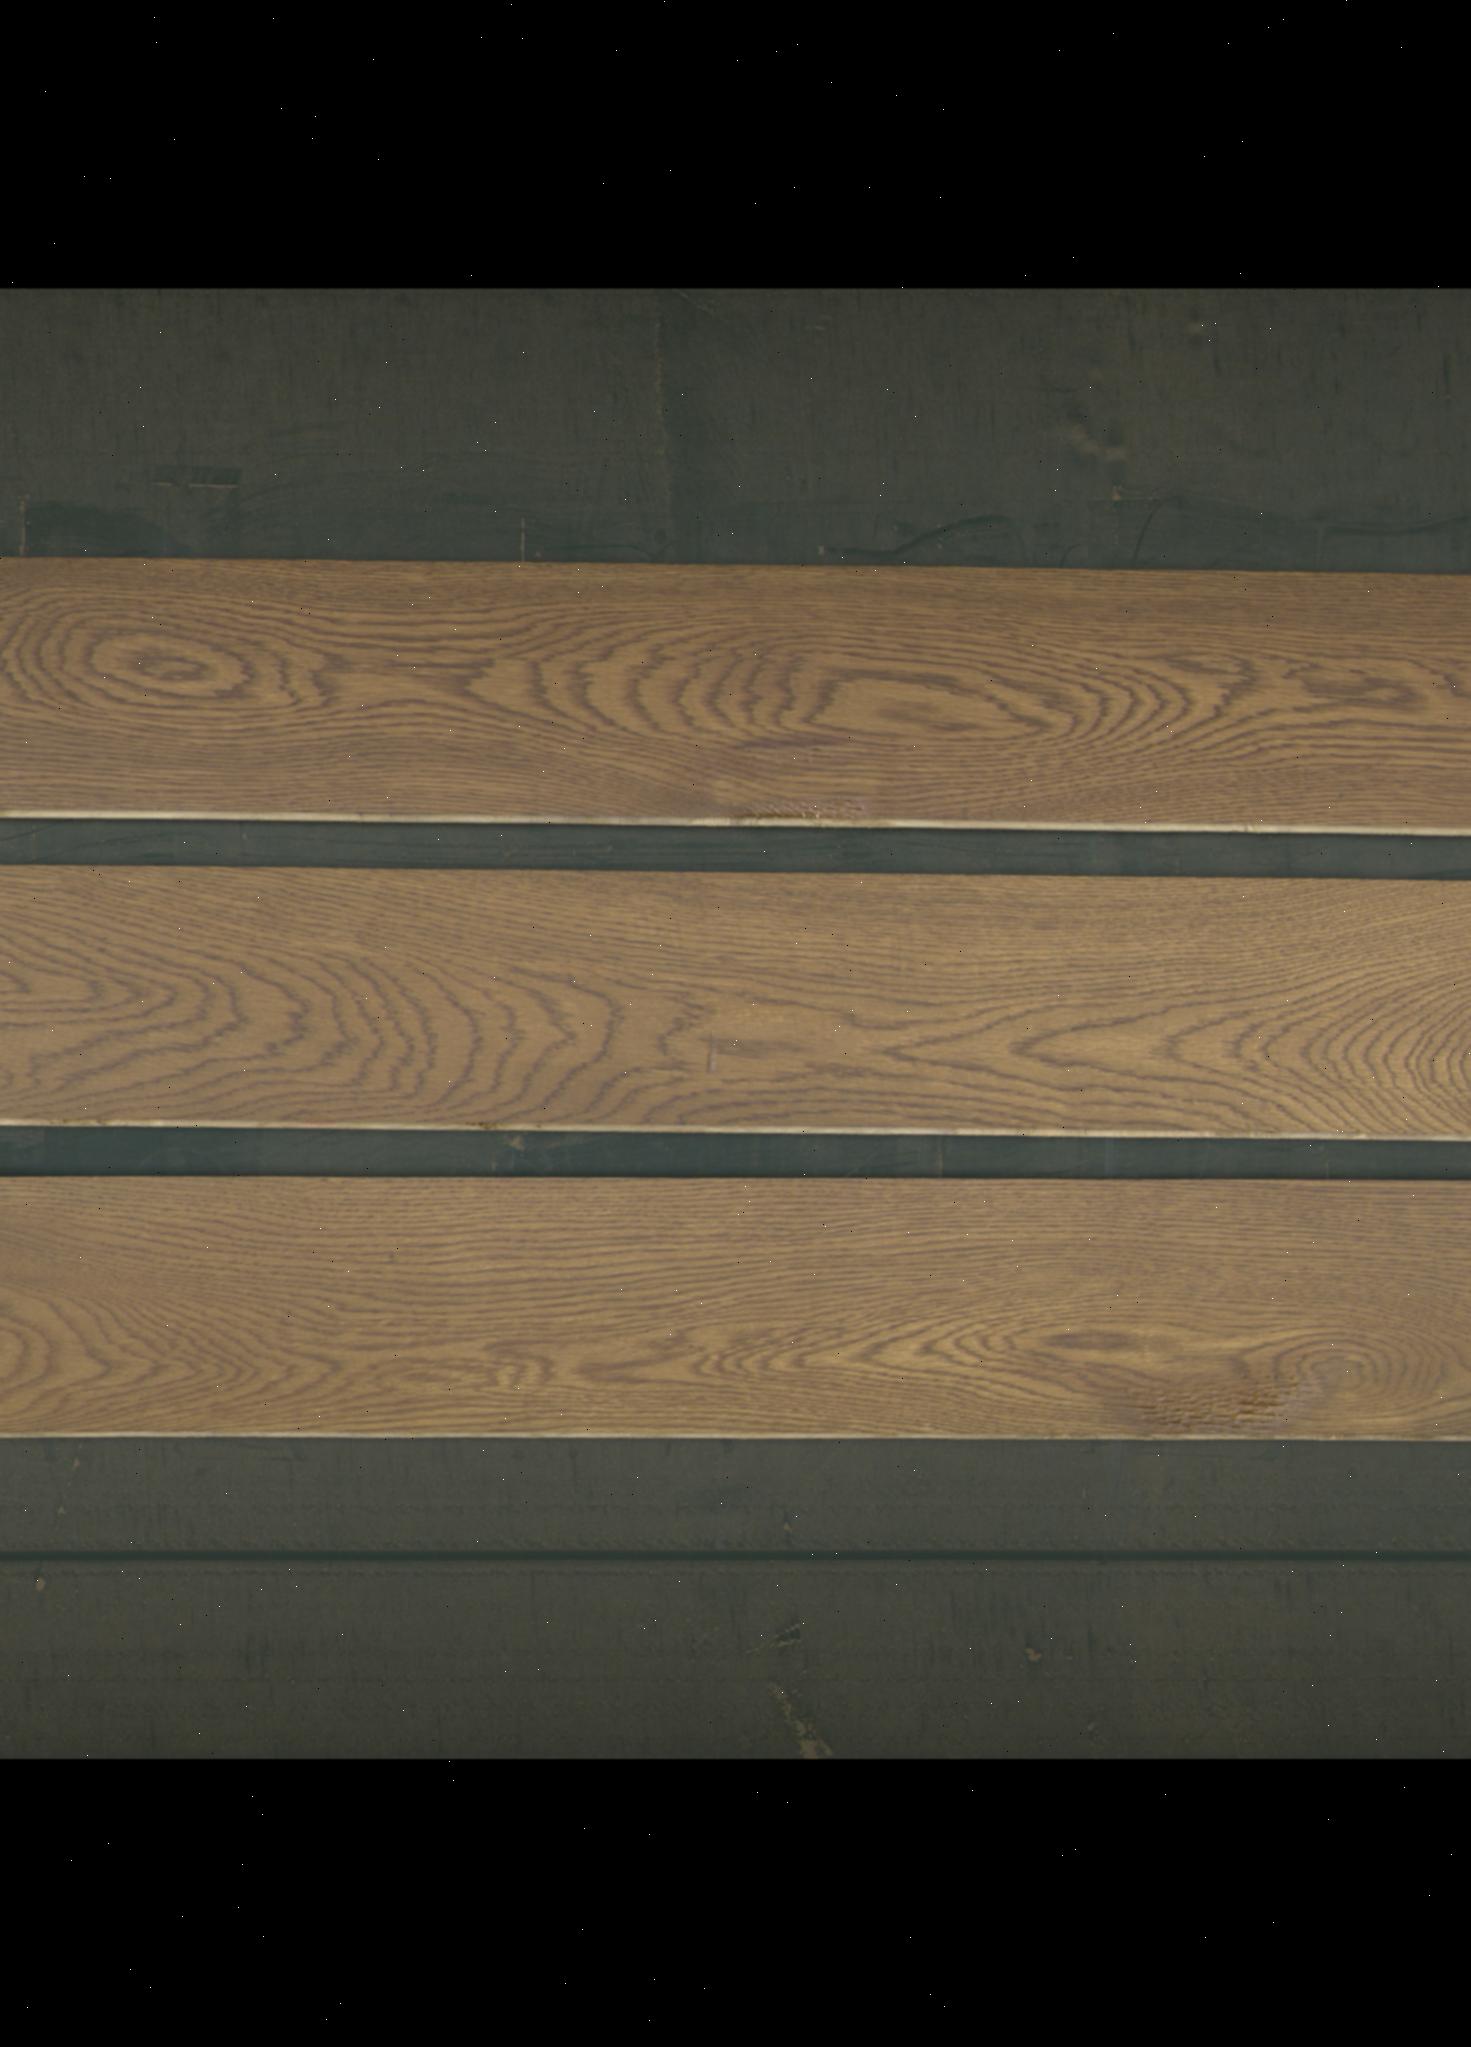
Label: mixers